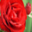
Label: rose